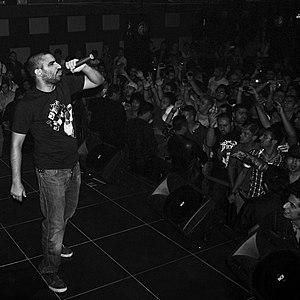
Soroush Lashkary, né le 10 mai 1985, plus connu sous le nom de Hich Kas est un artiste de rap iranien. Bien qu'étant un des artistes hip hop les plus populaires dans son pays, il n'a jamais eu l'autorisation d'enregistrer sa musique. Cependant, il a collaboré à plusieurs albums et sorti le 1ᵉʳ octobre 2006 un album disponible sur les plateformes de téléchargement légal : Ashpalt Jungle.